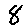
Label: 8